Silverado, California

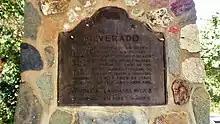
Silverado California Historical Landmark 202

Torrential rains from Pacific storms in 1939, and again in 1969, washed away homes and devastated roads and bridges. The latter storm resulted in a number of flood related casualties. On October 26, 2007, the Orange County Fire Authority issued a mandatory evacuation of the area due to the Santiago Fire. In September 2014, a fire burned approximately within the canyon. However, no structures were lost.